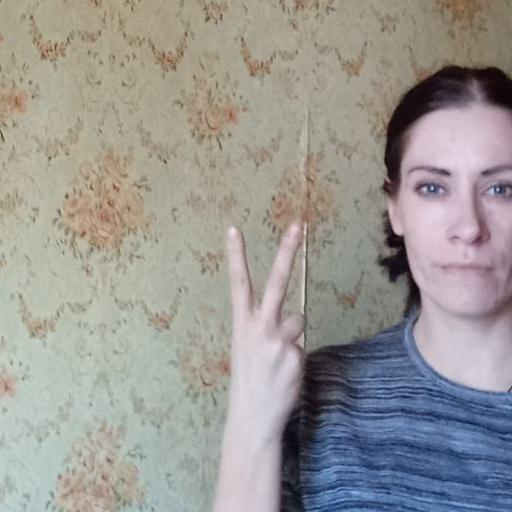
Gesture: peace_inverted